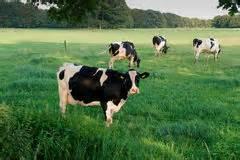
cow